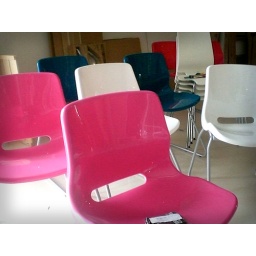
For a splash of colour in our black and white offices